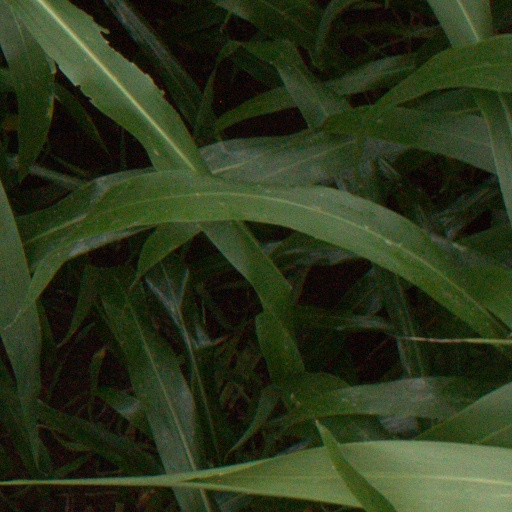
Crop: sorghum